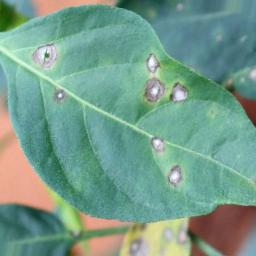
Label: cercospora